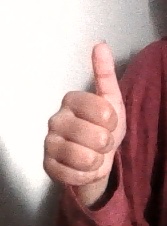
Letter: aleff